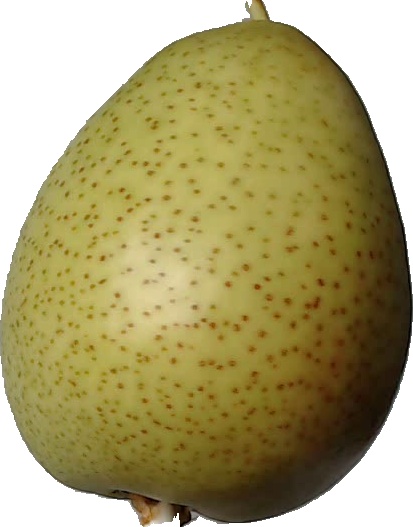
Label: pear_1